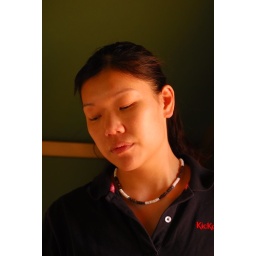
A candid that I really like, the red sand outside the canvas tent is reflecting in and lighting her face.